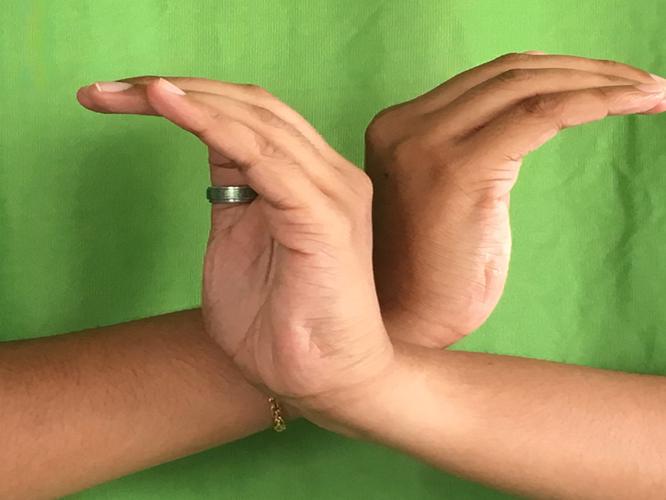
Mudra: Nagabandha
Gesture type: double_hand